Silhouette (clustering)

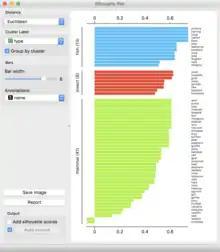
A plot showing silhouette scores from three types of animals from the Zoo dataset as rendered by Orange data mining suite. At the bottom of the plot, silhouette identifies dolphin and porpoise as outliers in the group of mammals.

Assume the data have been clustered via any technique, such as k-medoids or k-means, into formula_1 clusters.